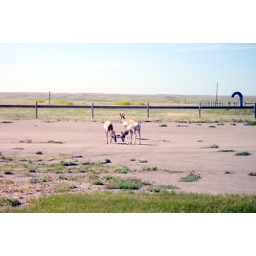
Two young male Pronghorn 'battle' for dominence over a juicy green branch ...